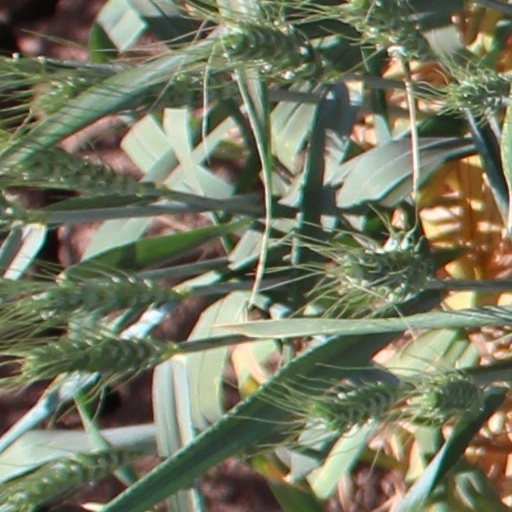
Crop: wheat